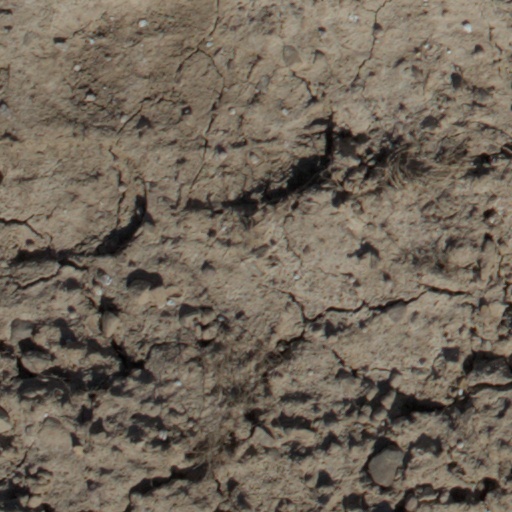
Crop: wheat